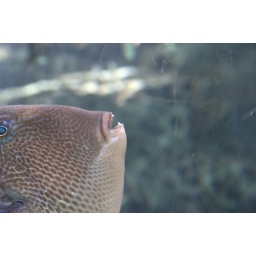
A parrot fish kept hamming it up right in front of us. He just wouldn't leave.